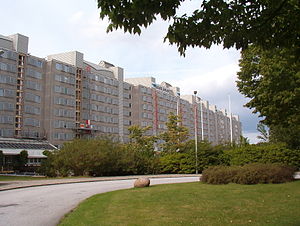
Millionprogrammet / Baggrund
Lejlighedskompleks i Rosengård i Malmö.
Millionprogrammet er den folkelige betegnelse for det omfattende boligbyggeri i Sverige fra 1965 til 1974. Målet var at bygge en million lejligheder i løbet af perioden, for at løse den akutte boligkrise i slutningen af 1950'erne og begyndelsen af 1960'erne.